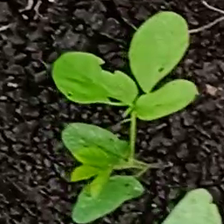
Weed species: Asian_Pigeonwings_(Clitoria Ternatea)